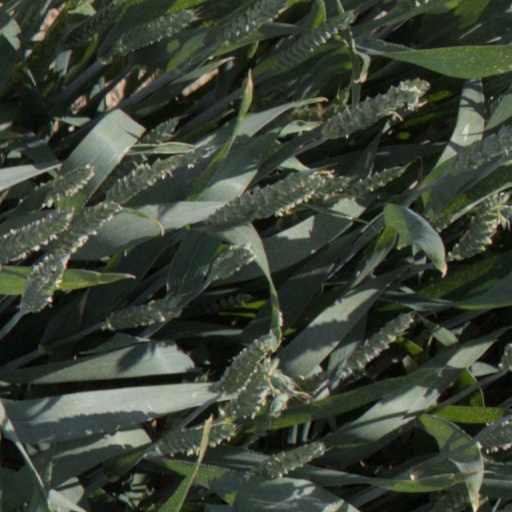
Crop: wheat